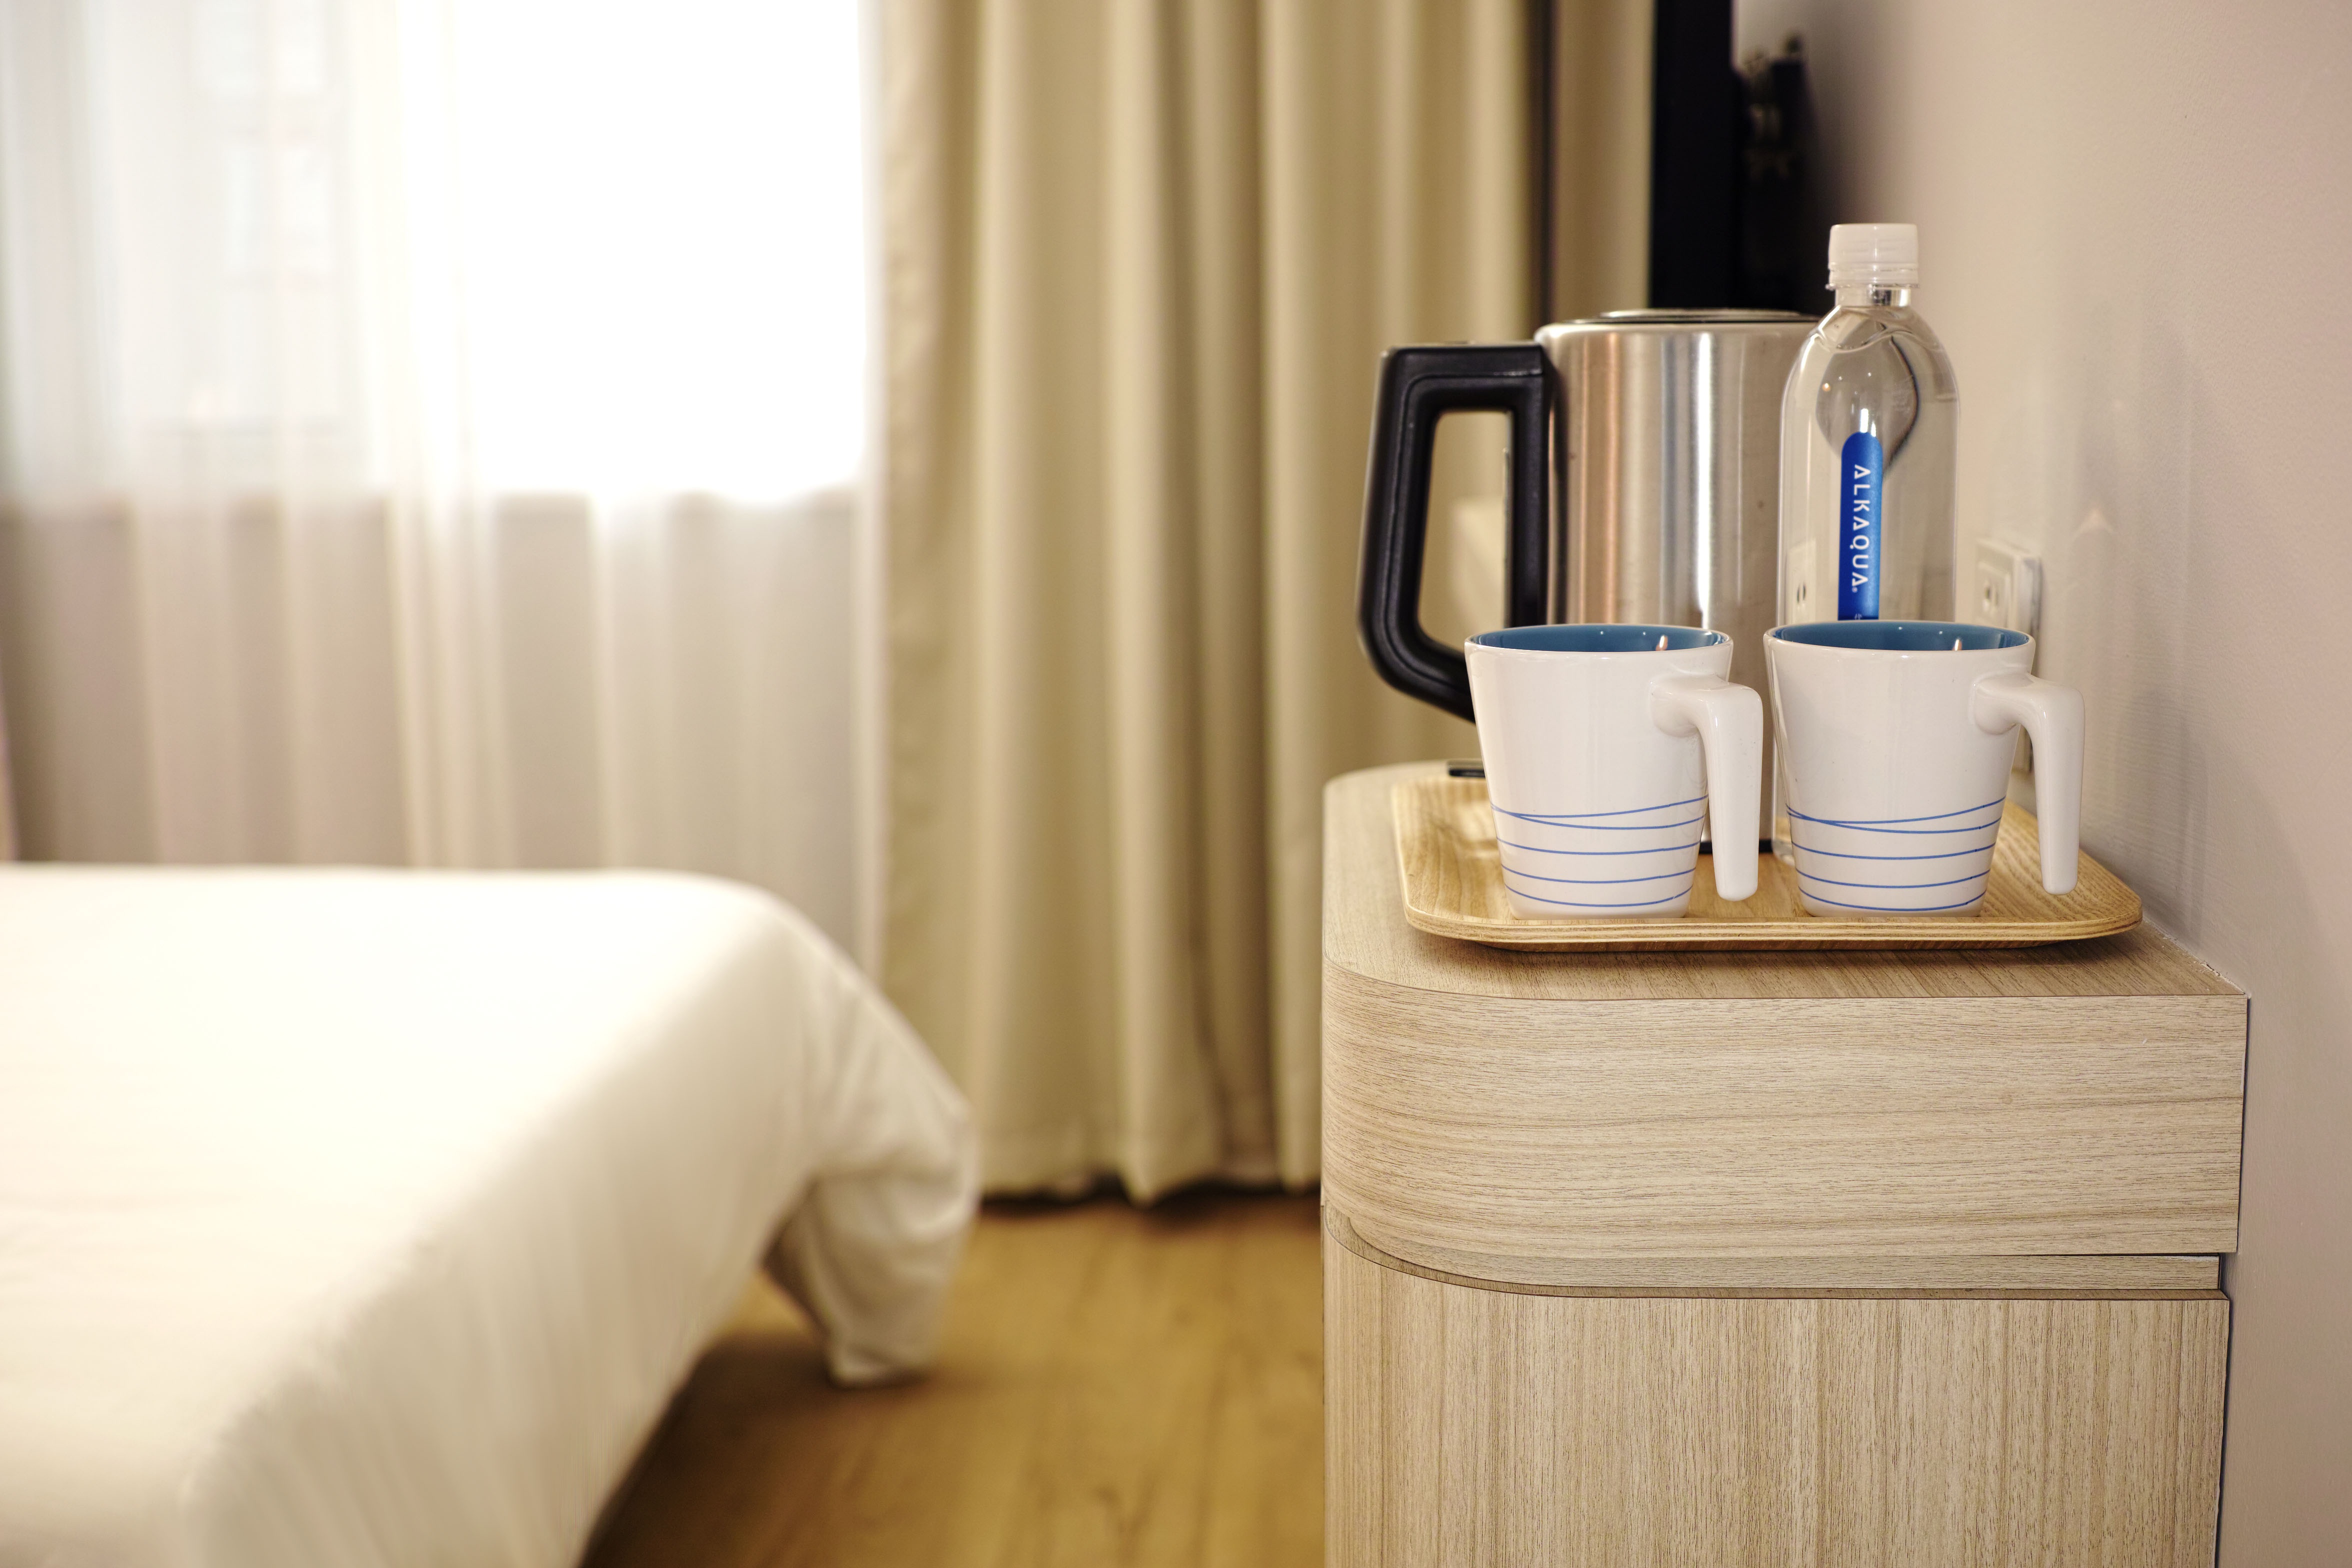
wood, floor, cup, furniture, room, interior design, hotel, new, service, flooring, wood flooring, guest room